Chayey Moharan

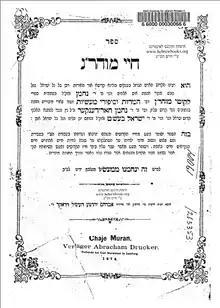
1874 first edition title page

Chayey Moharan is the biography of Rabbi Nachman of Breslov, written by his disciple and scribe Rabbi Nathan of Breslov. As the tzaddik is of central importance in Judaism and especially Breslov, and as the book is about Rabbi Nachman's life and Rabbi Nachman and his followers held himself to be the "tzaddik hador" (tzaddik of the era), Chayey Moharan is an extremely important Jewish book. It became more widely known to Anglophones with the publication of its translation, titled "Tzaddik", by Breslov Research Institute, in 1987. MOHaRaN is acrostic for "Moreinu V'Rabeinu Harav Rabbi Nachman" meaning "Our Master and Teacher, Rabbi Nachman."